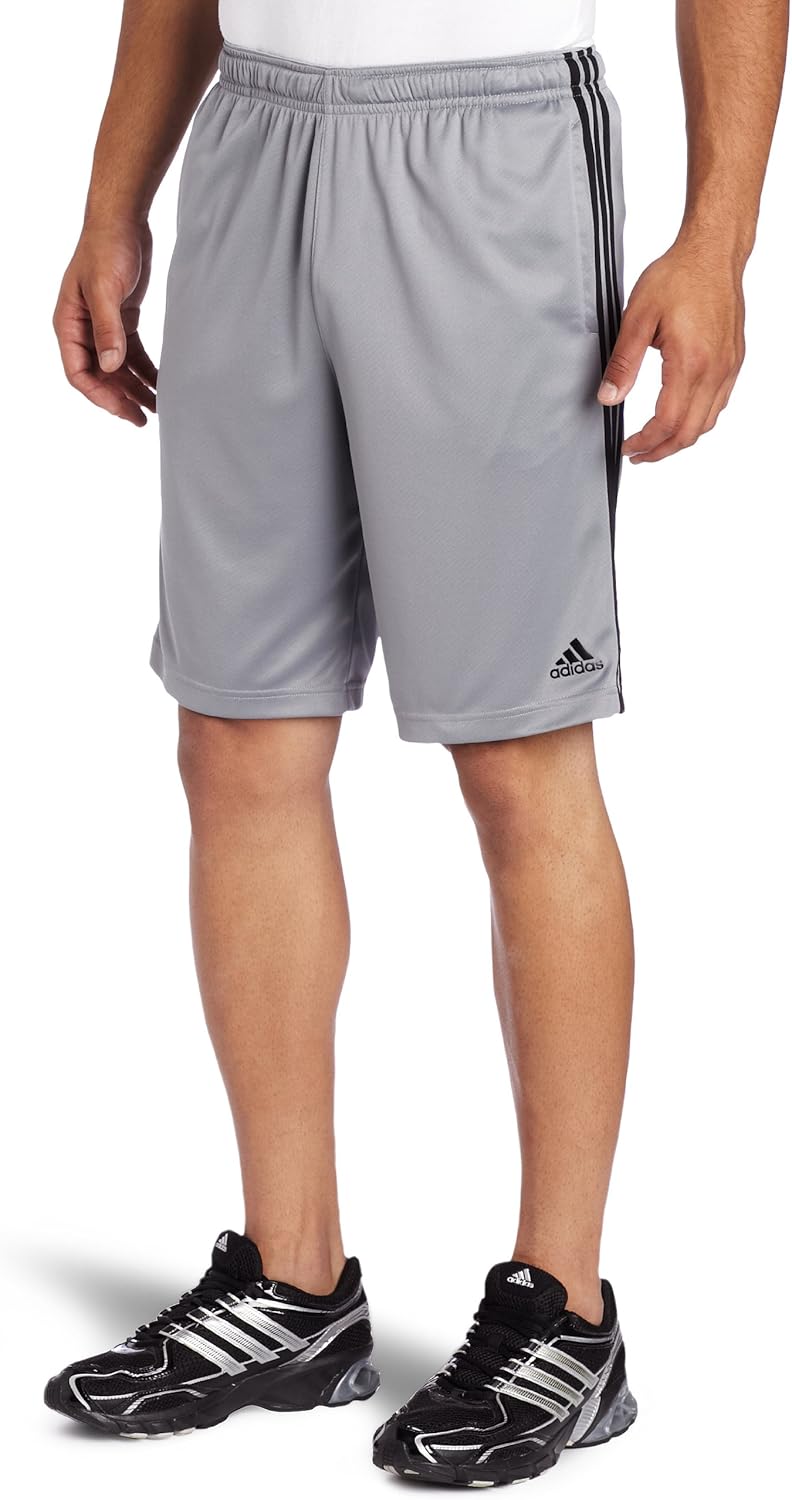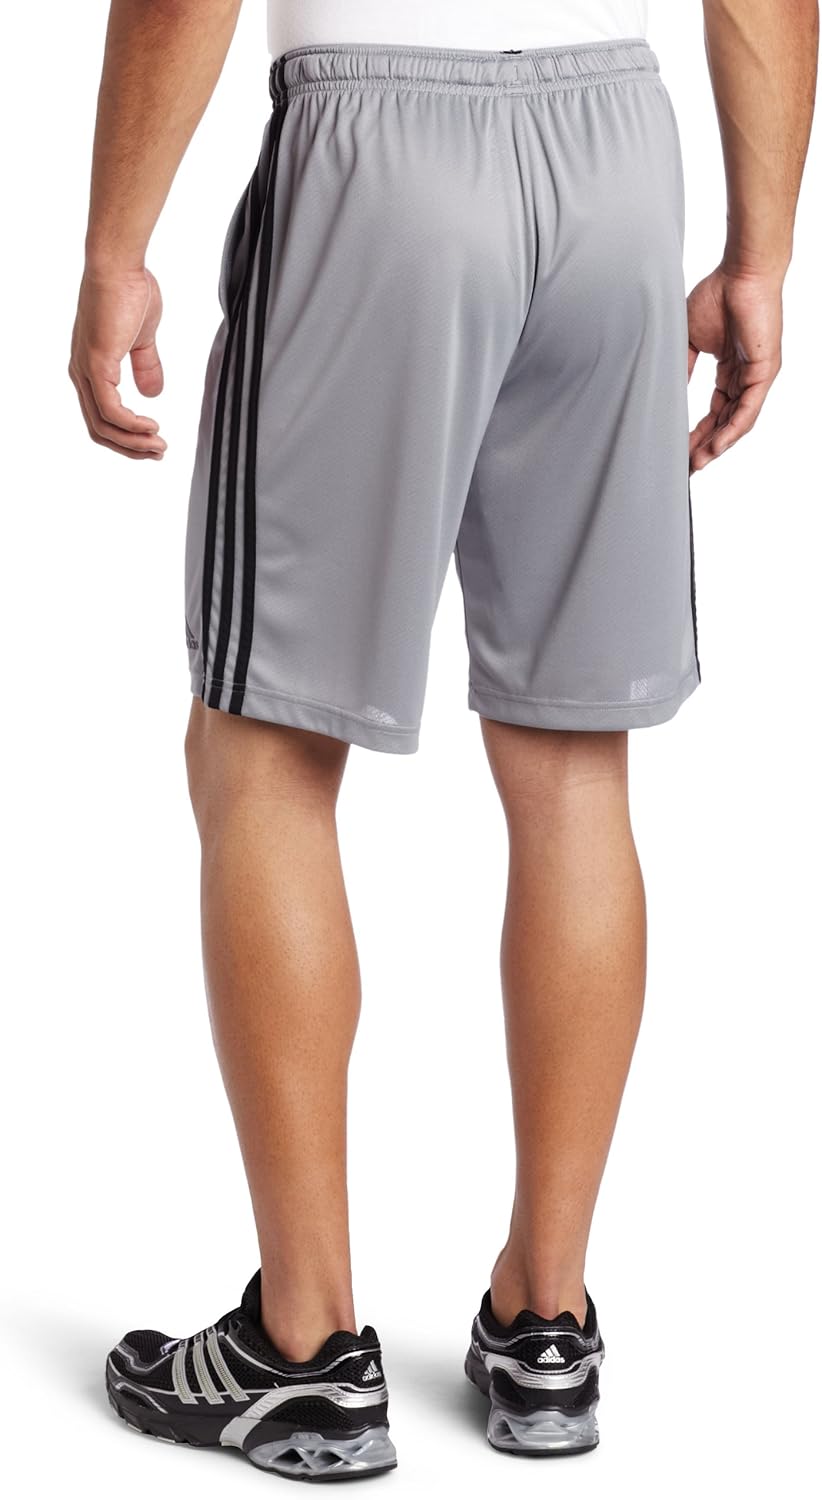
adidas Men's 24-7 Short
Category: AMAZON FASHION
CLIMALITE pull-on short. Branded waistband and raised TPU logo add value. Applied 3-Stripes at side seams. Heat transfer adidas brandmark at left hip. CLIMALITE logo at back.
Features: 100% Polyester | Climalite Technology | 3-Stripe Branded | Machine Washable